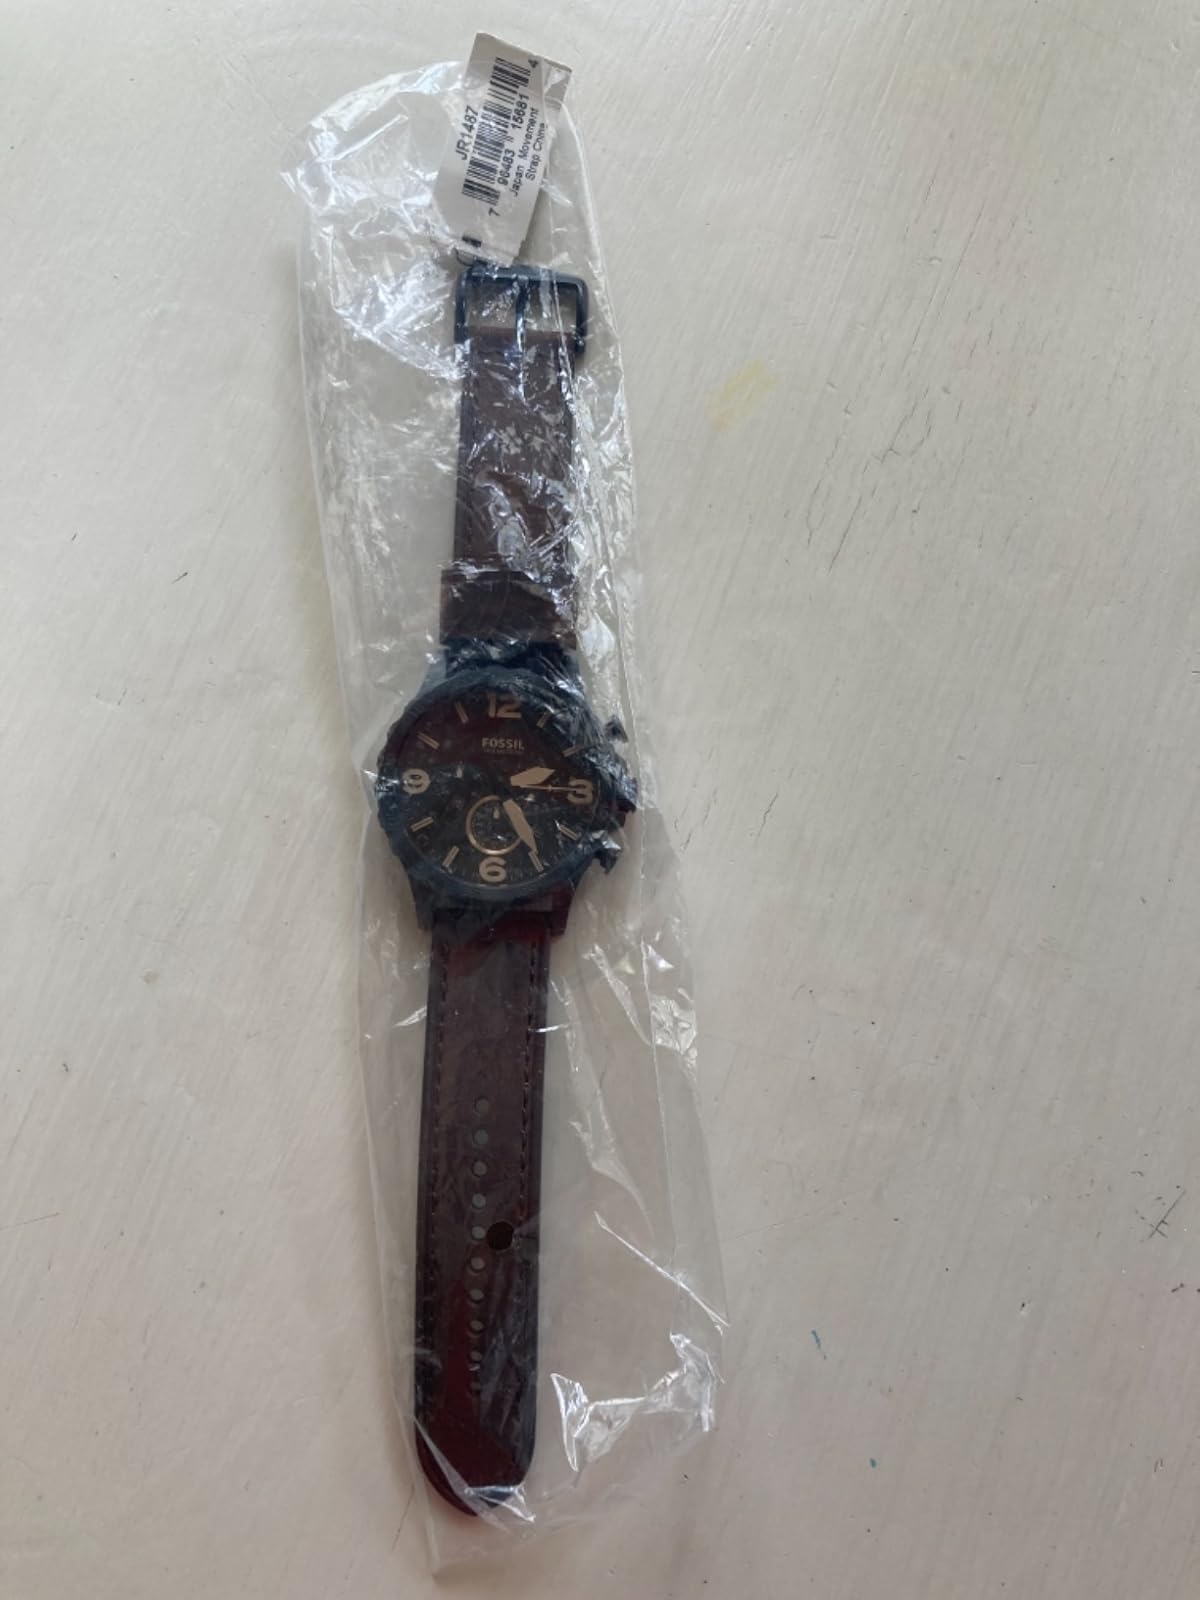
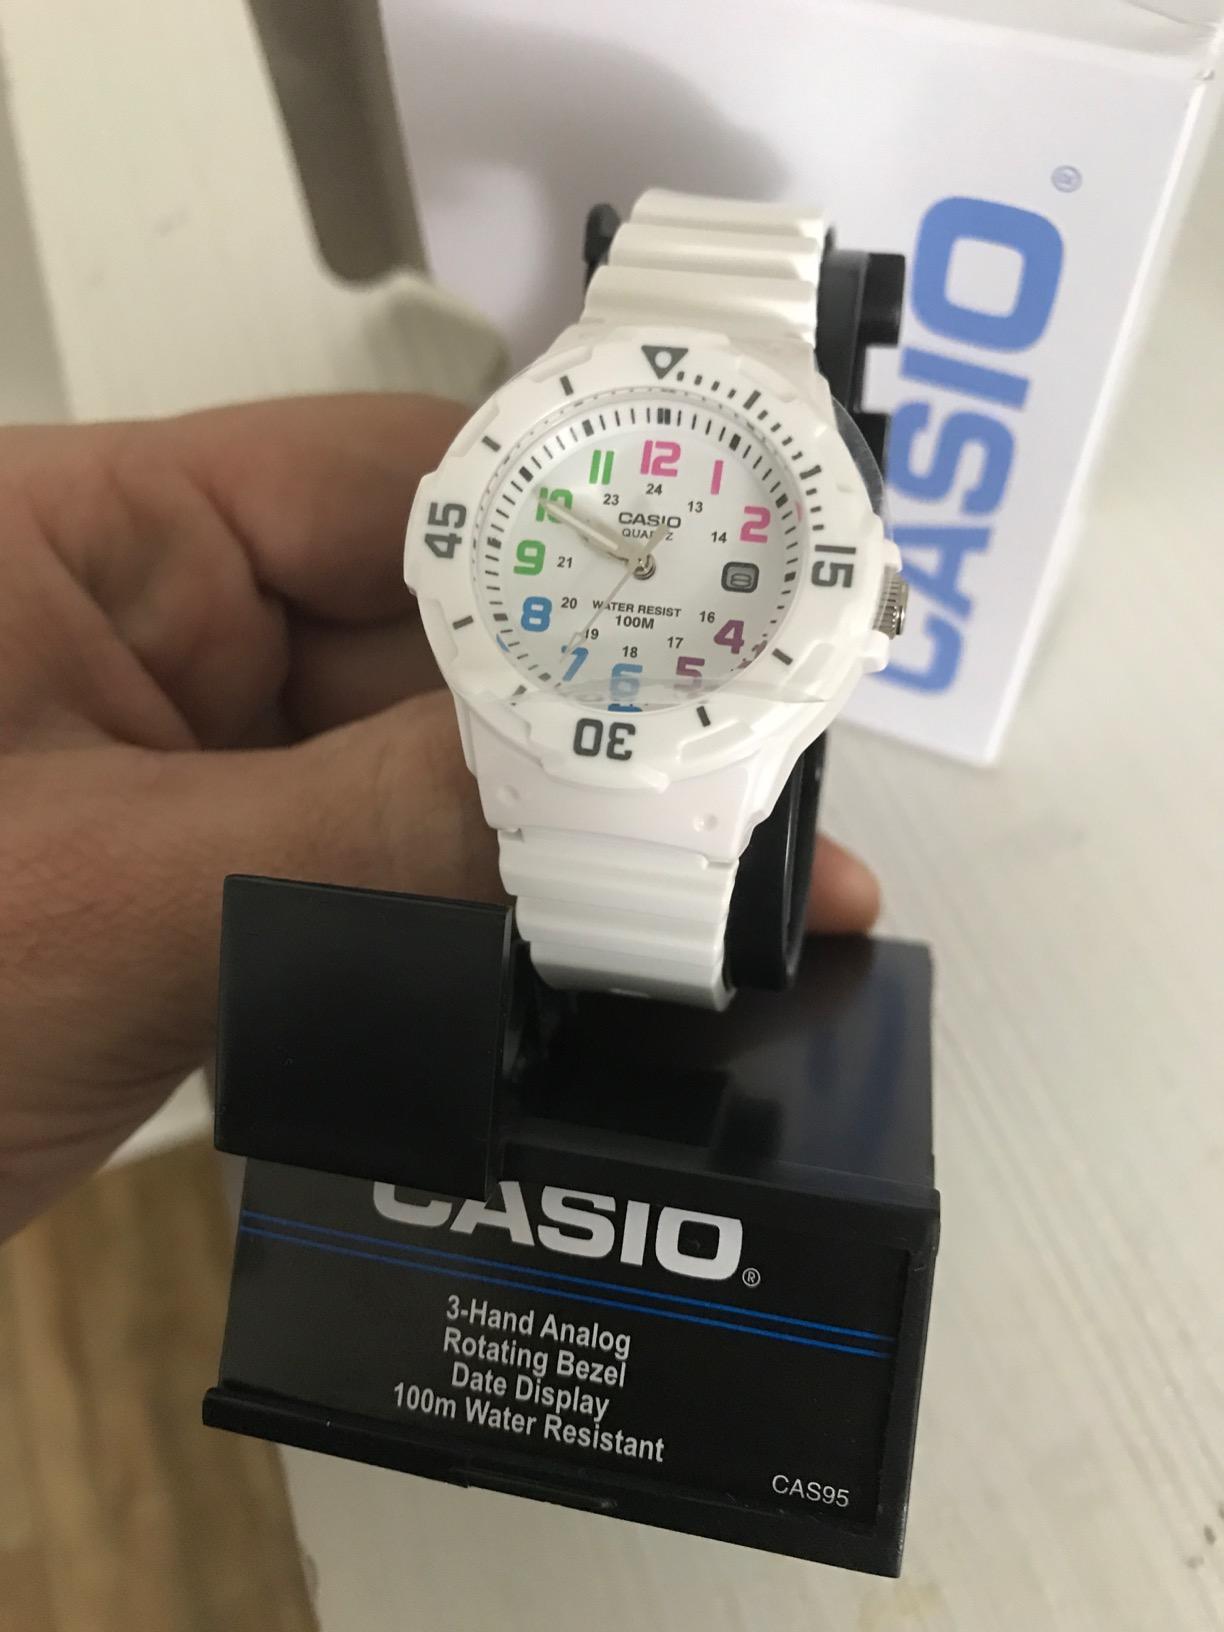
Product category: accessories_watch
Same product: no